Una-class submarine

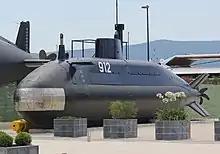
"Una" (P-912)

Slovenia on the other hand reacted positively to the offer; in 2011 "Zeta" was loaded on a truck and transported to Bar, then across Adriatic to Bari, Italy and along Italian coast to Slovenia. Although longer and thus more expensive, sea routes and roads that included crossing the Croatian border were avoided in fear of Croatian authorities confiscating the submarine. P-913 was restored with the help of the "Slovenian Submariners Society" and the Slovenian Army, being officially placed on display at the Pivka Park of Military History on 17 September 2011.